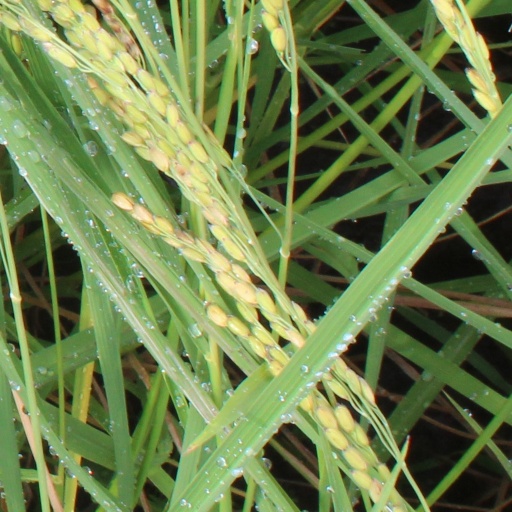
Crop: rice